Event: Nepal Earthquake
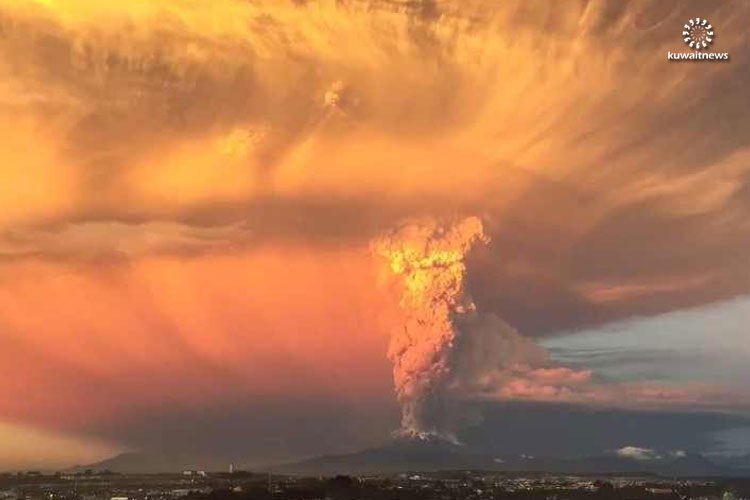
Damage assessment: no_damage